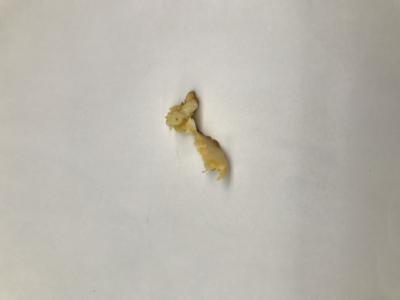
Label: generalcompost